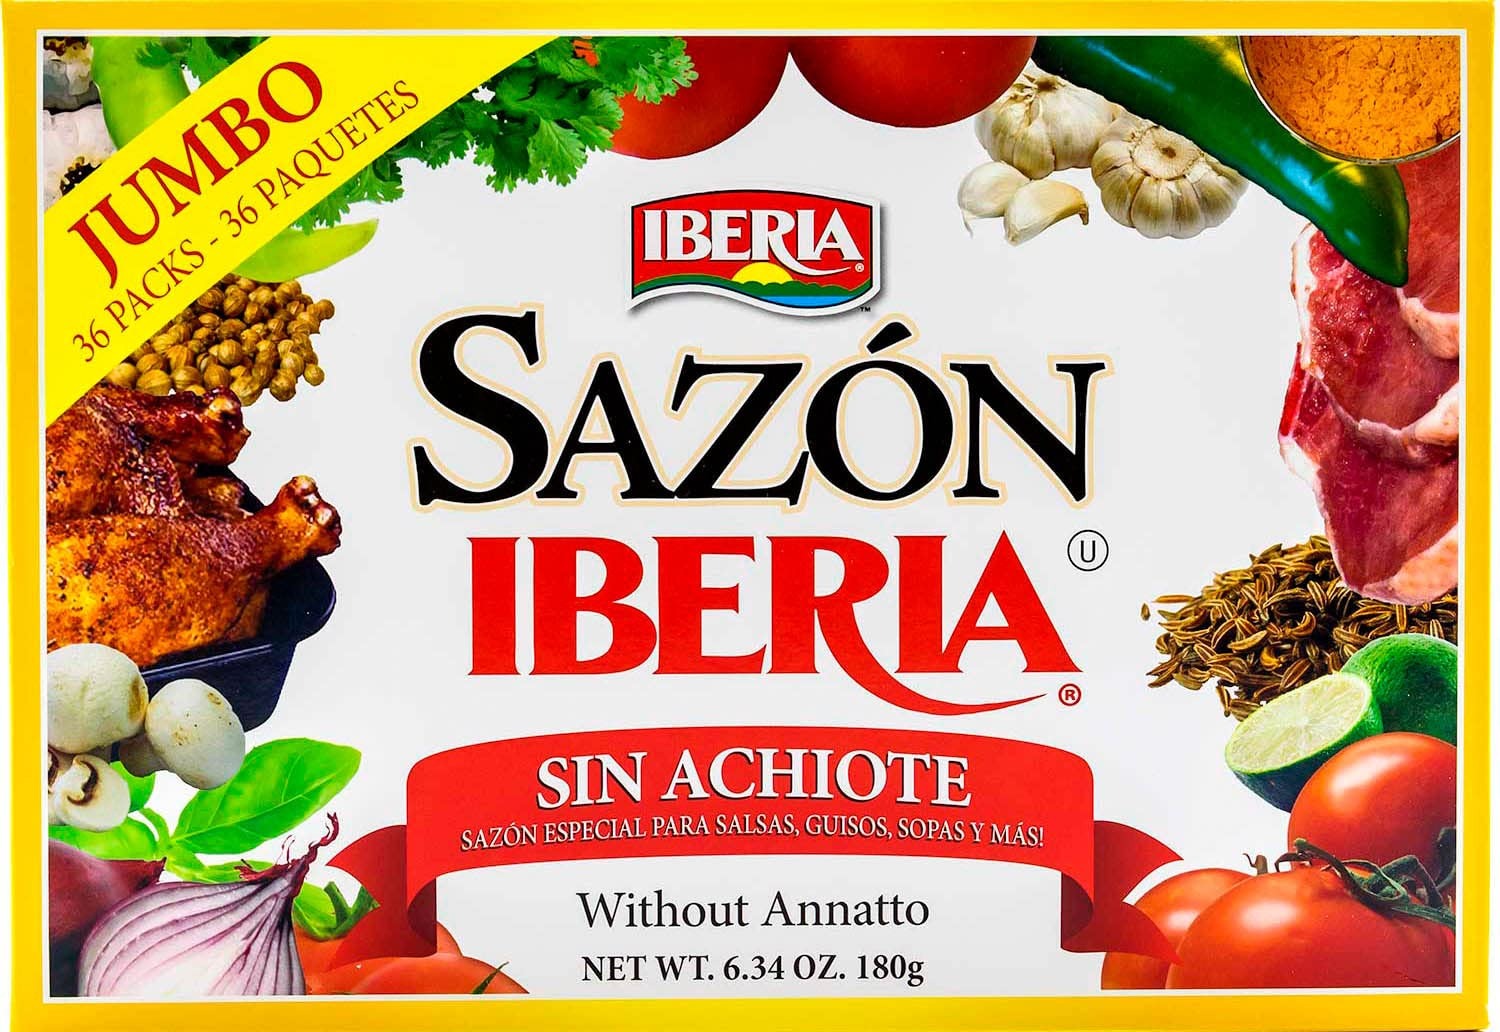
Item Name: Iberia Sazon Seasoning Without Annatto, 6.34 Oz, 36 Pack
Bullet Point 1: IBERIA SAZON DELIGHT: Explore the 6.34 Oz, 36 Pack of Sazon Seasoning.
Bullet Point 2: CREATIVE CULINARY JOY: Elevate your dishes with this versatile sazon seasoning.
Bullet Point 3: CREATIVE CULINARY JOY: Elevate your dishes with this versatile sazon seasoning.
Bullet Point 4: ESSENTIAL KITCHEN COMPANION: A must-have for seasoning your favorite recipes.
Bullet Point 5: TASTE UNLEASHED: Transform your dishes with Iberia's Sazon Seasoning - a flavor sensation awaits!
Value: 36.0
Unit: Count

Price: 11.8